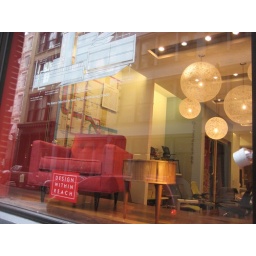
A favourite website. Fun to visit the store. Love the chair in the window! Got to see the Moooi lights in person (also in window).